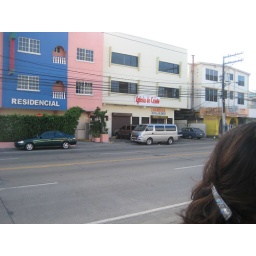
This is a picture of the church building in Vista Hermosa. We have the upper two floors.